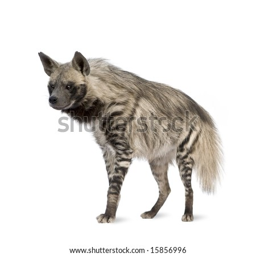
animal in front of a white background